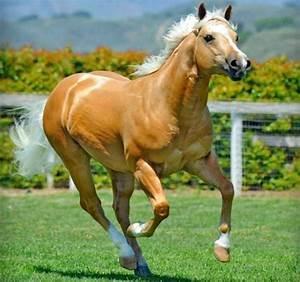
horse